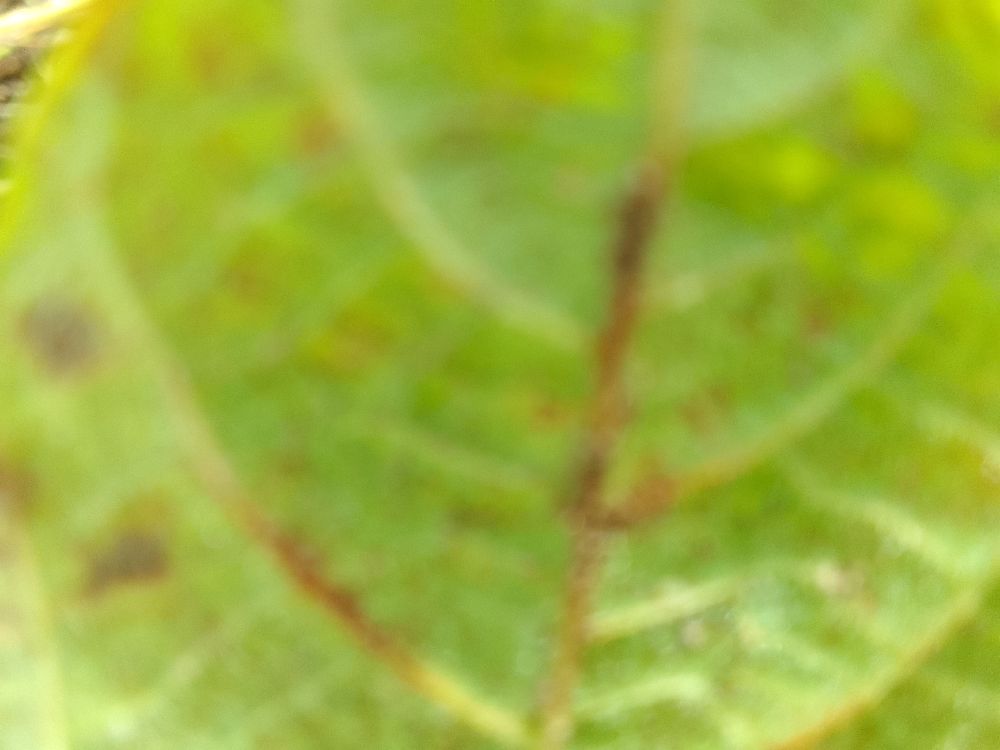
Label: anthracnose